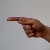
The image shows a hand gesture representing the letter 'G' in Indian Sign Language.